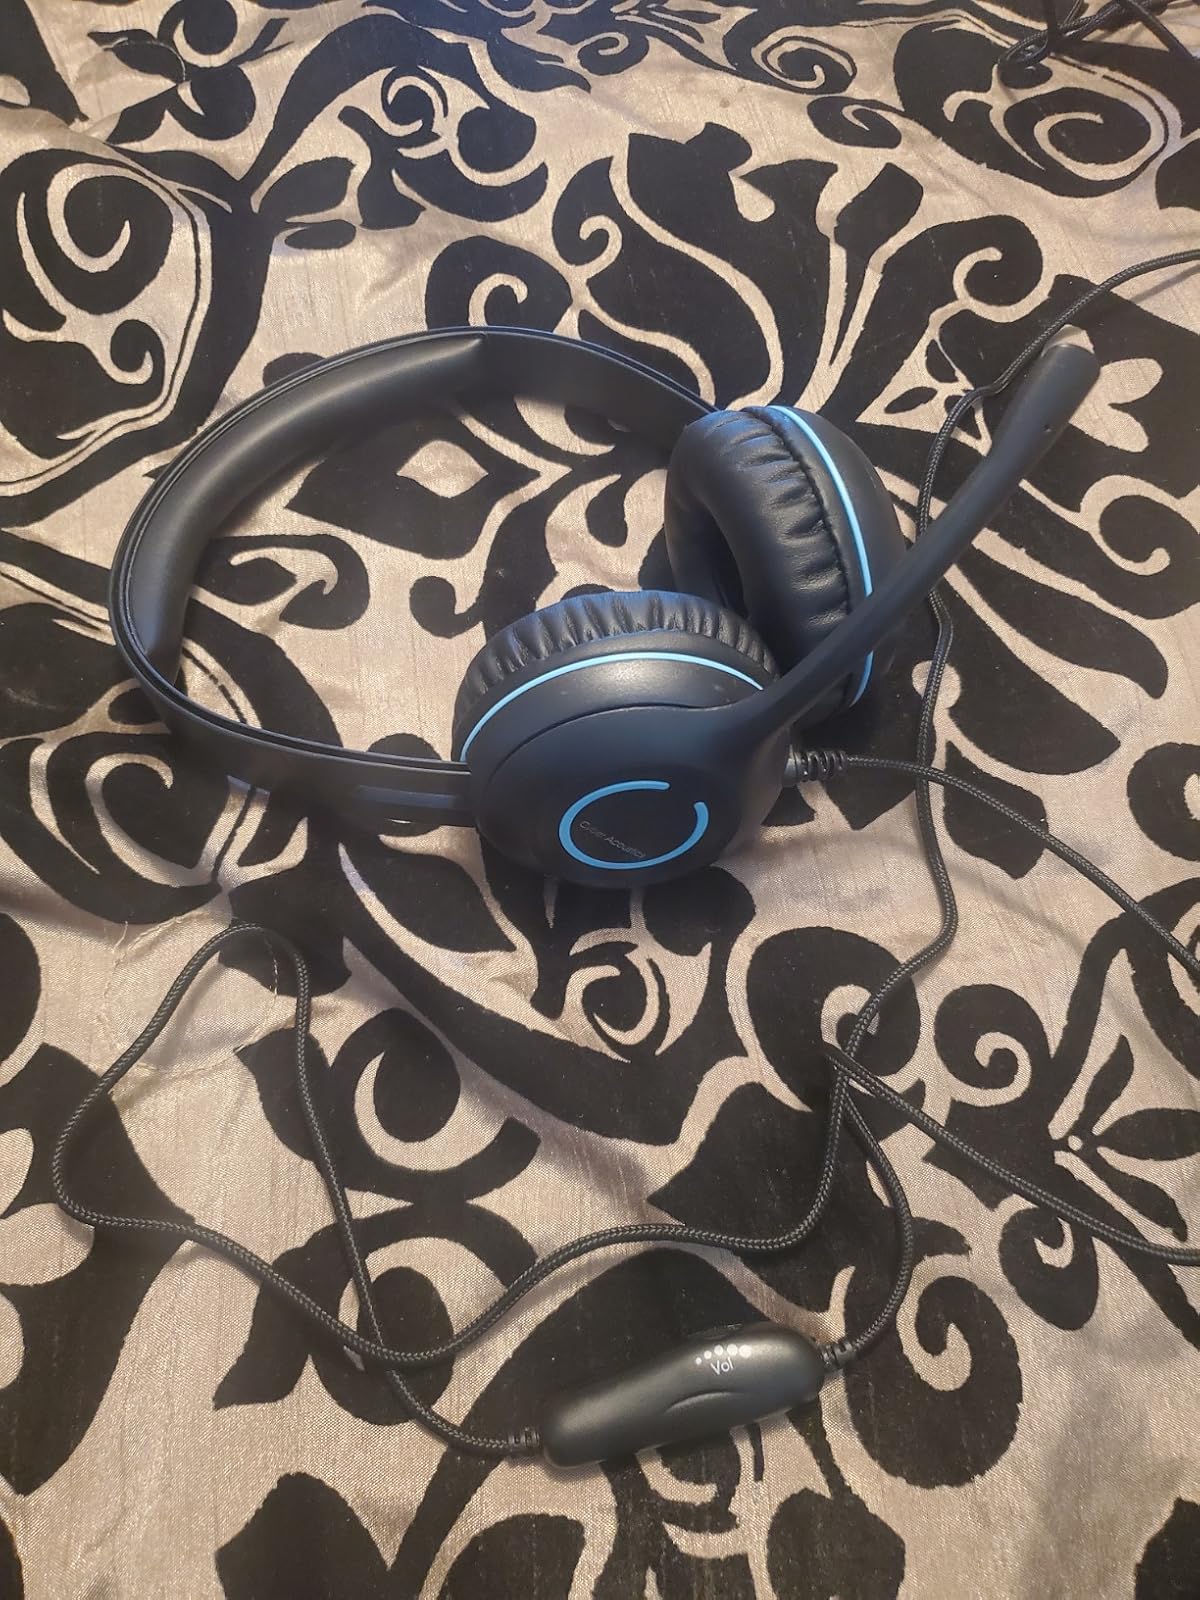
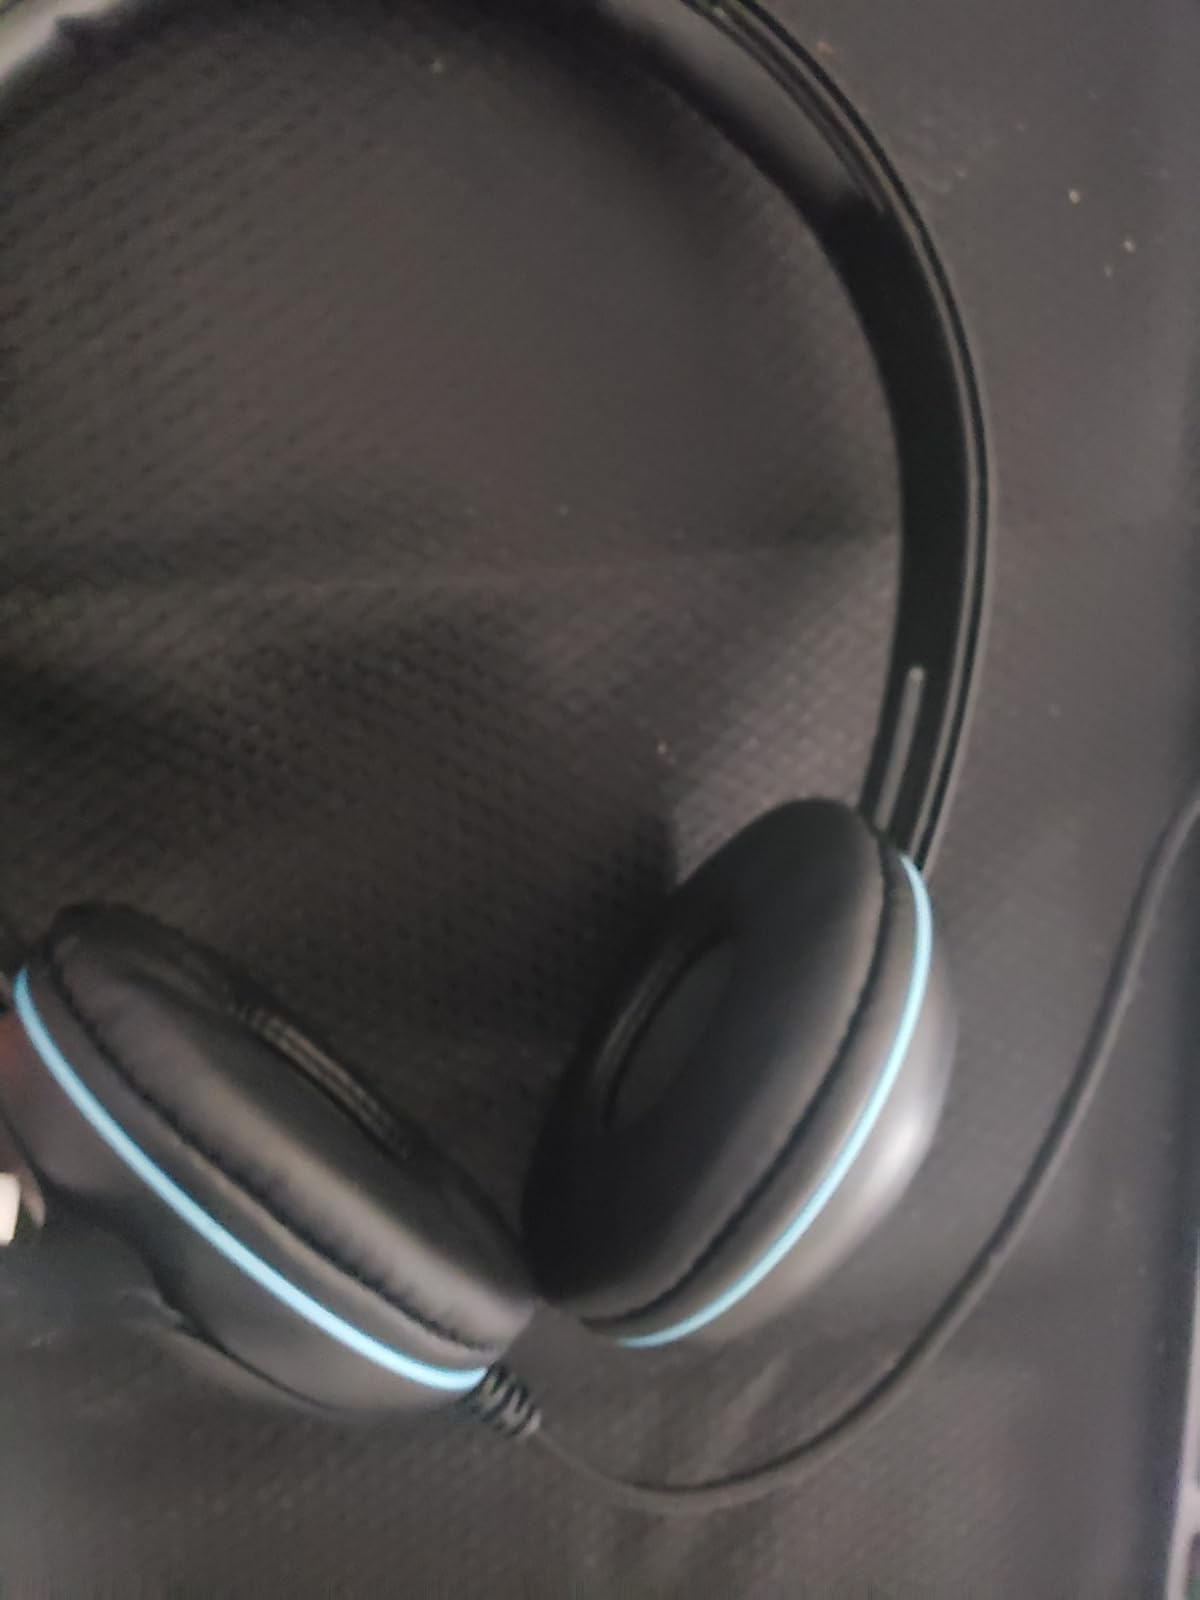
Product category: headphones
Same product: yes